Chilean art

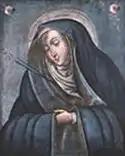
The Virgin of Sorrow. The collector and art historian Luis Álvarez Urquieta, believed that this painting was the first made by any artist in Chilean territory. The influence of the Quito school is noticeable, it shows the abnormal distribution of forms and the artist's lack of knowledge of perspective. This is partly because most of the painters of the time were not professional but amateur.

Colonial painting developed in a time when South American countries were not politically or geographically grouped as they are today and had not yet formed national identities, art and cultural individuality. Just as it is difficult for historians to define the indigenous art of each country, because there were no geographical demarcations or pictorial characteristics endemic to the modern territories, it is also difficult to speak precisely of Peruvian, Argentinian or Chilean colonial art.